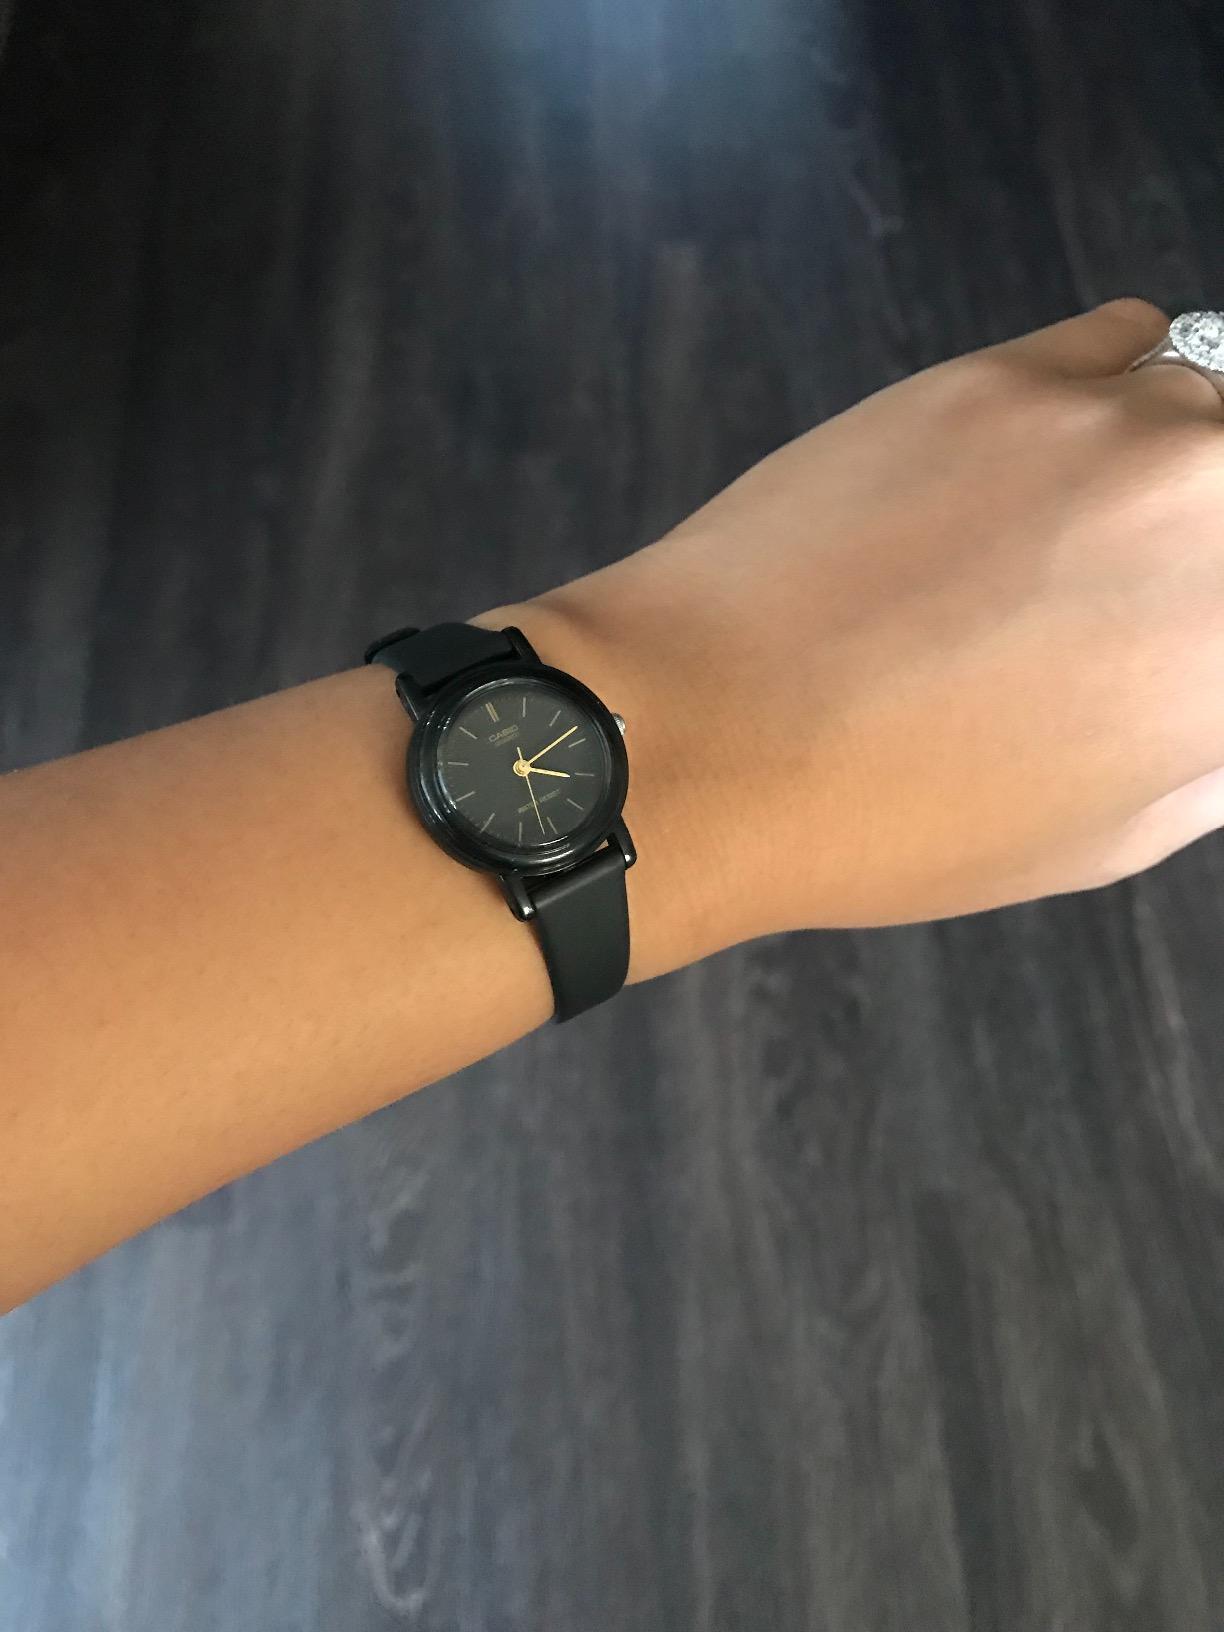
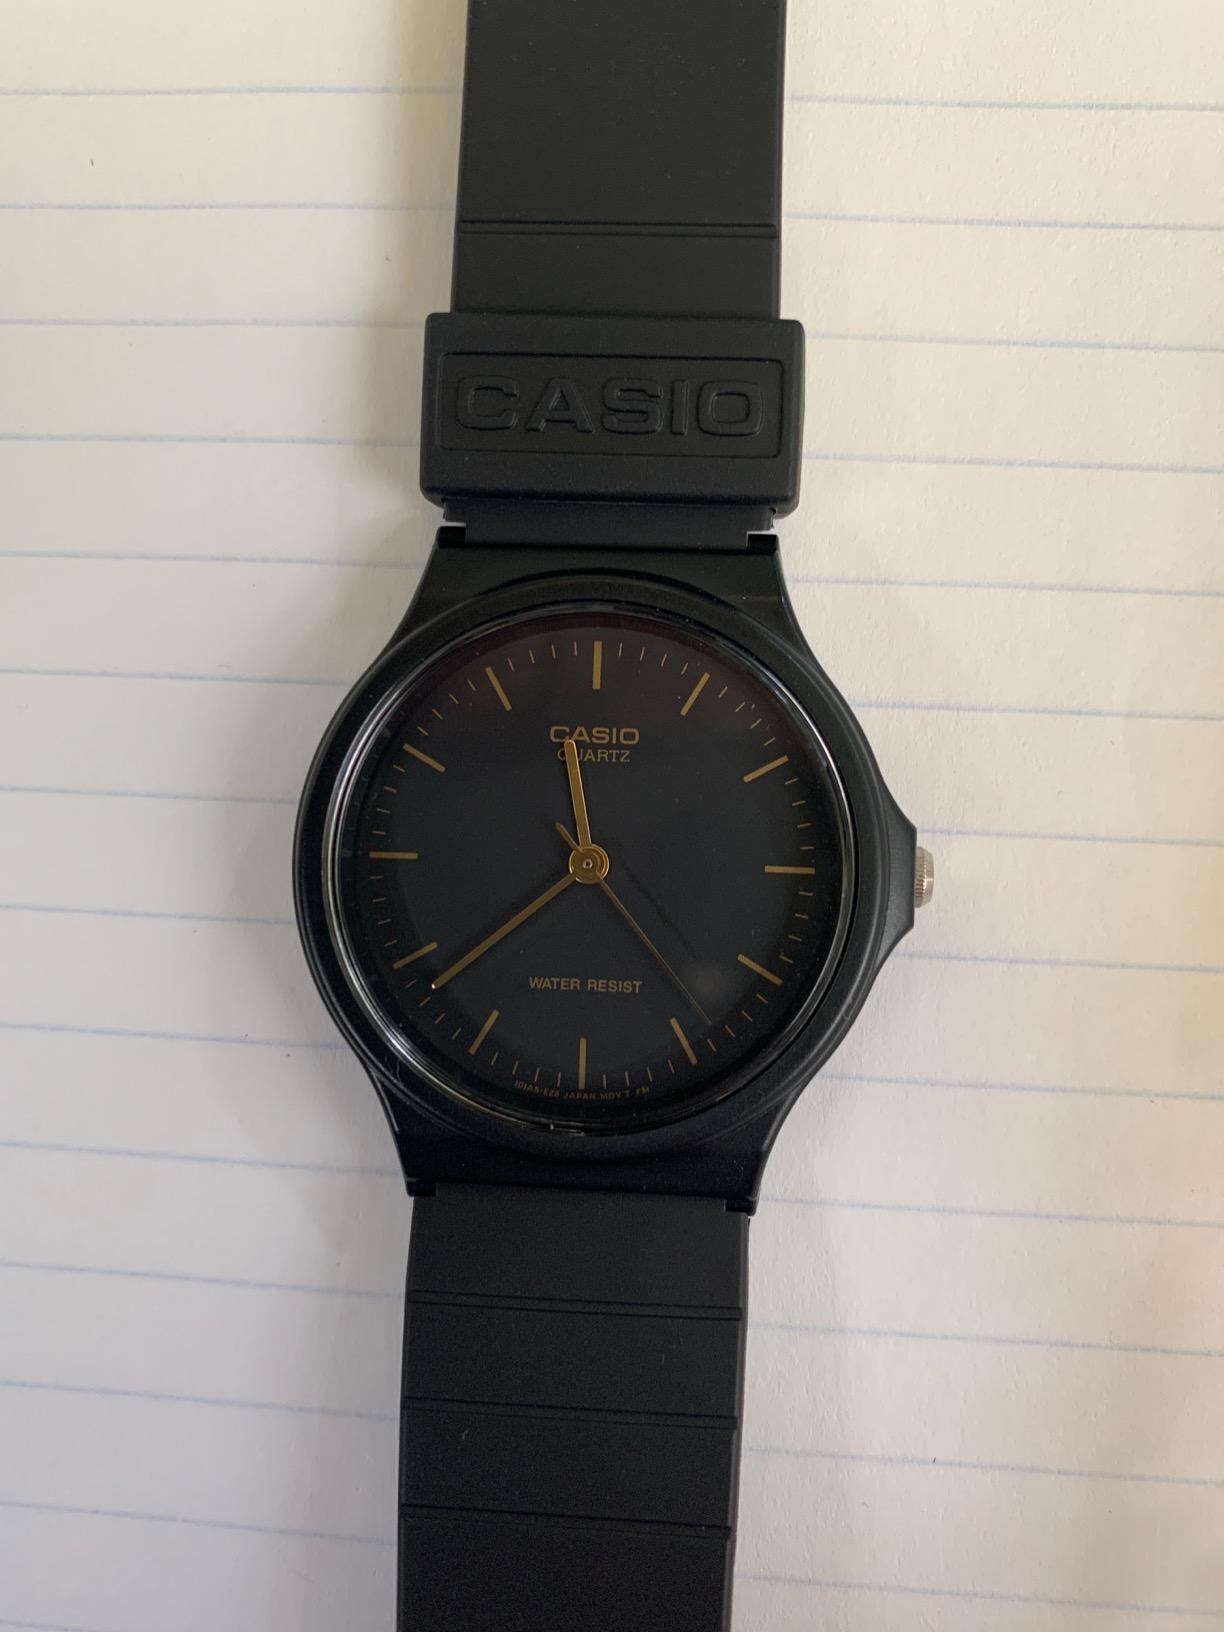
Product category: accessories_watch
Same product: no